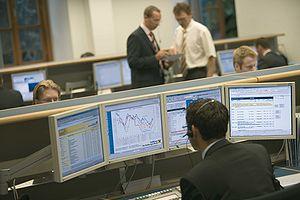
Une salle de marchés est une salle où sont rassemblés les opérateurs de marché intervenant sur les marchés financiers.